Denis Sverdlov

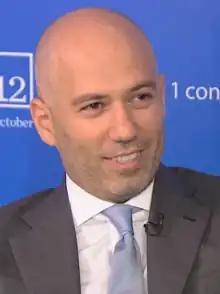
Sverdlov in 2012

Denis Lvovich Sverdlov (born 6 June 1978) is a British-based Russian businessman, and the founder and former CEO of Arrival, a former British electric vehicle manufacturer that was based in London. The businessman who was worth $11.7 billion in April 2021 lost his billionaire status in April 2022. Sverdlov's 94% decline in net worth is the largest wealth loss of anyone outside China who appeared on the "Bloomberg Billionaires Index" in 2021. In 2012–13, he was Russia's deputy minister for communications and mass media.